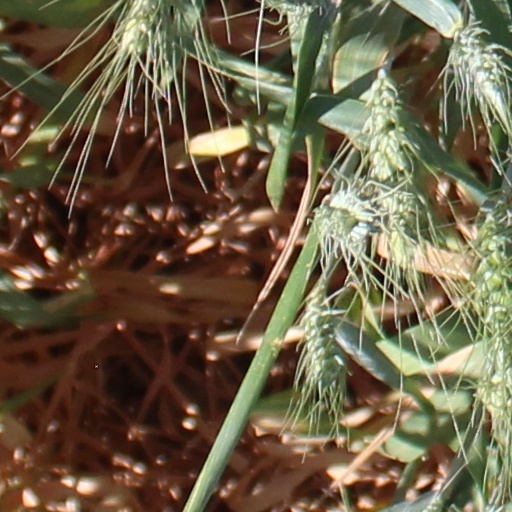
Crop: wheat